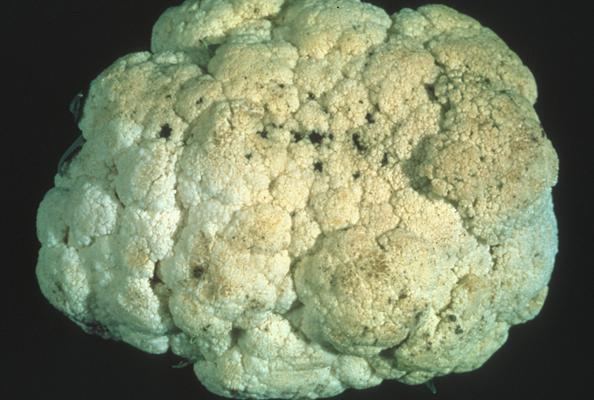
Plant: Cauliflower
Disease: cauliflower bacterial soft rot